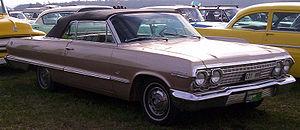
La Chevrolet Impala est une automobile développée et construite par la division Chevrolet de General Motors. Ed Cole, l’ingénieur en chef de Chevrolet vers la fin des années 1950, a défini l’Impala comme étant un véhicule prestigieux accessible au citoyen américain moyen.